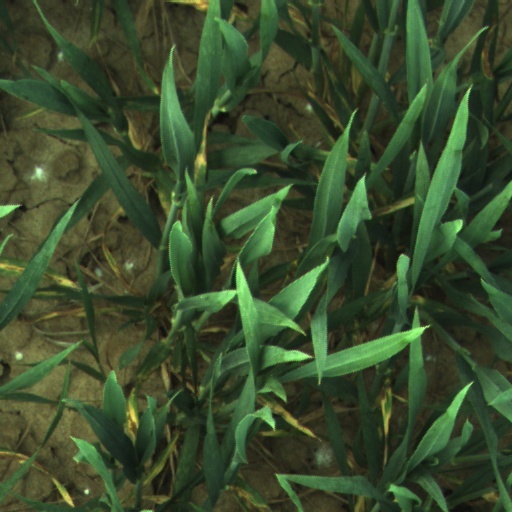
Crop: wheat